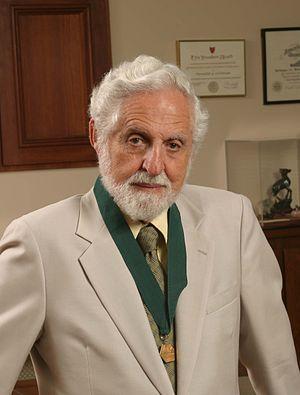
Carl Djerassi, né le 29 octobre 1923 à Vienne, Autriche, et mort le 30 janvier 2015 à San Francisco, est un chimiste, romancier, dramaturge, collectionneur d'art surtout connu pour son apport à la conception de la première pilule contraceptive. Il a en effet participé, avec Luis E. Miramontes et George Rosenkranz, à l'invention en 1951 de la noréthistérone, un progestatif de synthèse, à partir de laquelle Gregory Pincus et John Rock feront le premier contraceptif oral.